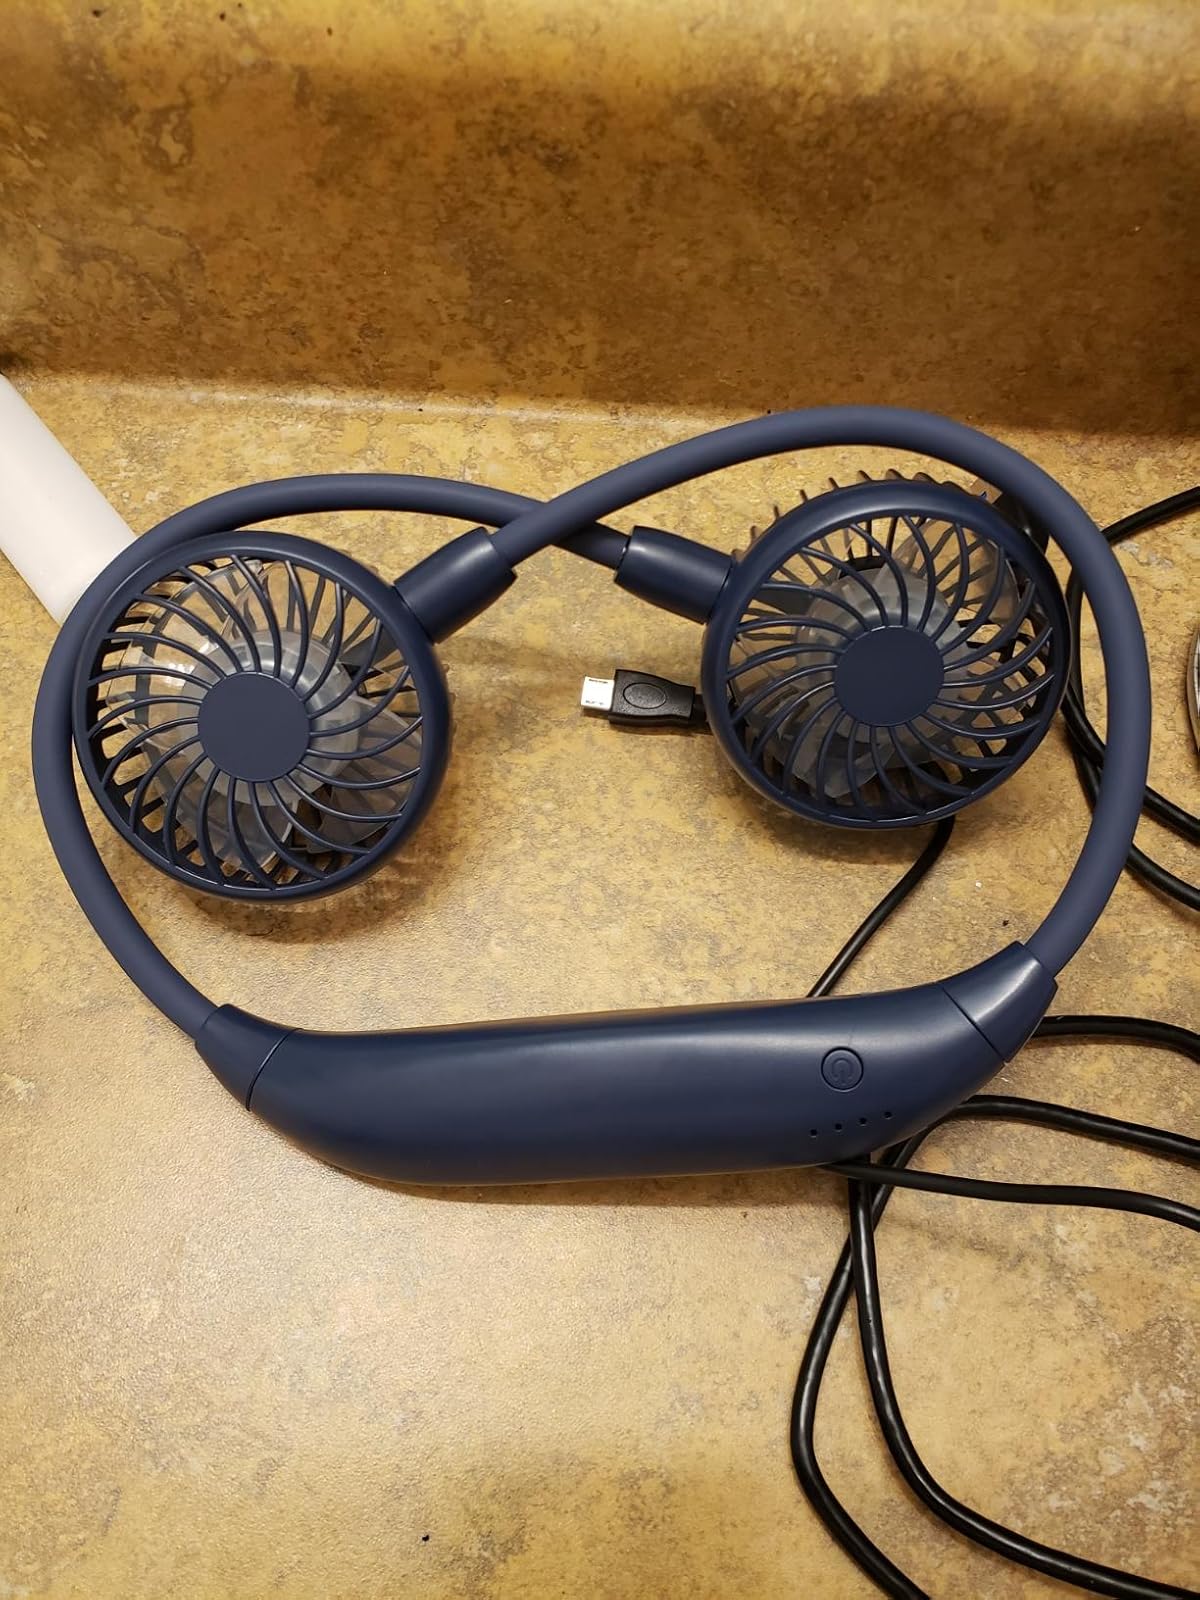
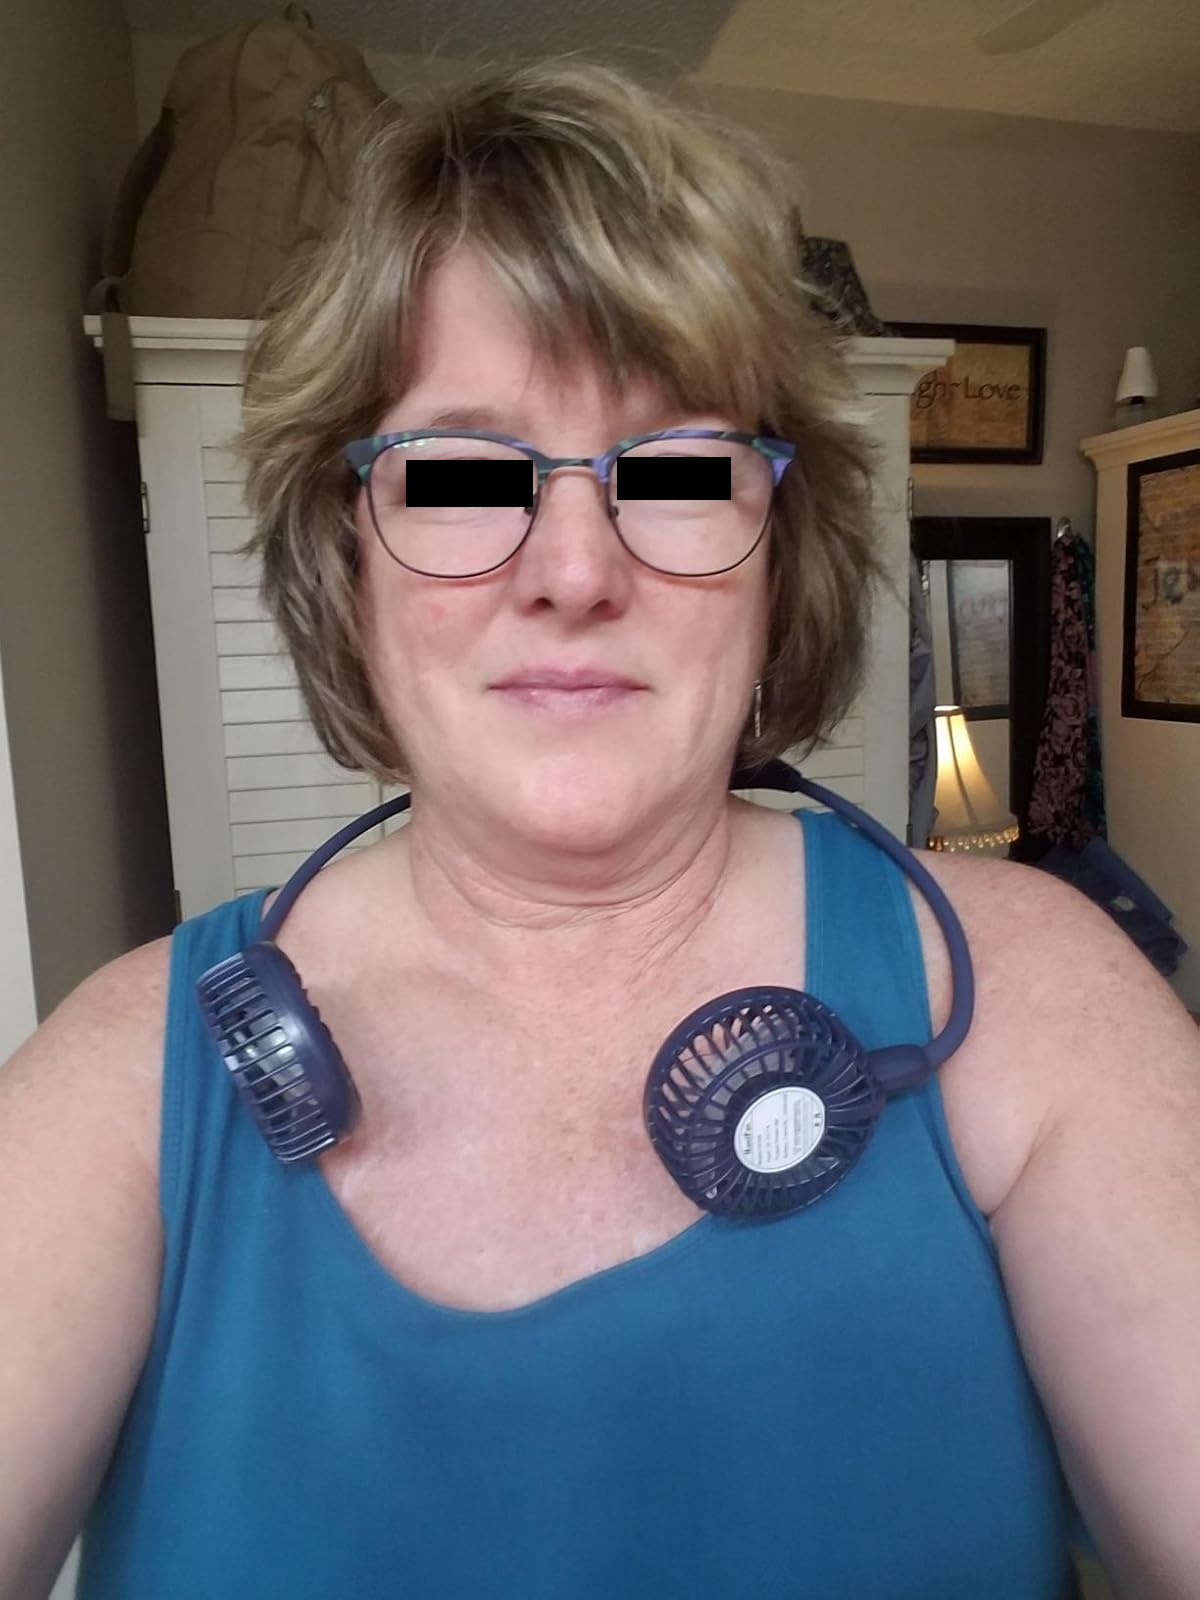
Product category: fan
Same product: yes